Tourist Home (film)

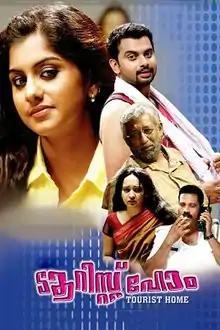
Theatrical poster

Tourist Home is a 2013 Malayalam thriller film directed by Shebi. The film plots a series of incidents that take place in the 10 rooms of a tourist home. It is written by ten writers and is produced under the banner of Mega Media. The highlight of the film is that the entire story is filmed using a single shot. It is arguably the first Indian film to be made using this technique.